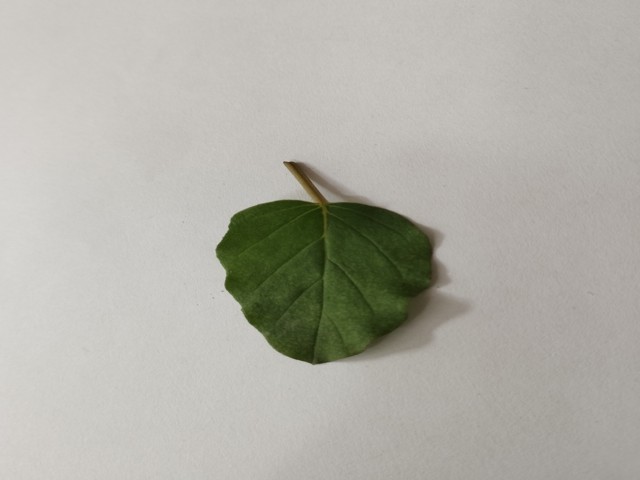
Plant: punarnava